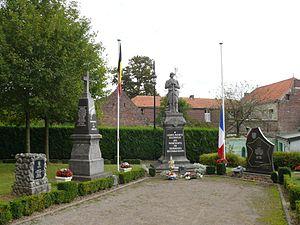
Le monument aux morts de Rumegies (Nord, France).
Rumegies est une commune française située dans le département du Nord, en région Hauts-de-France.